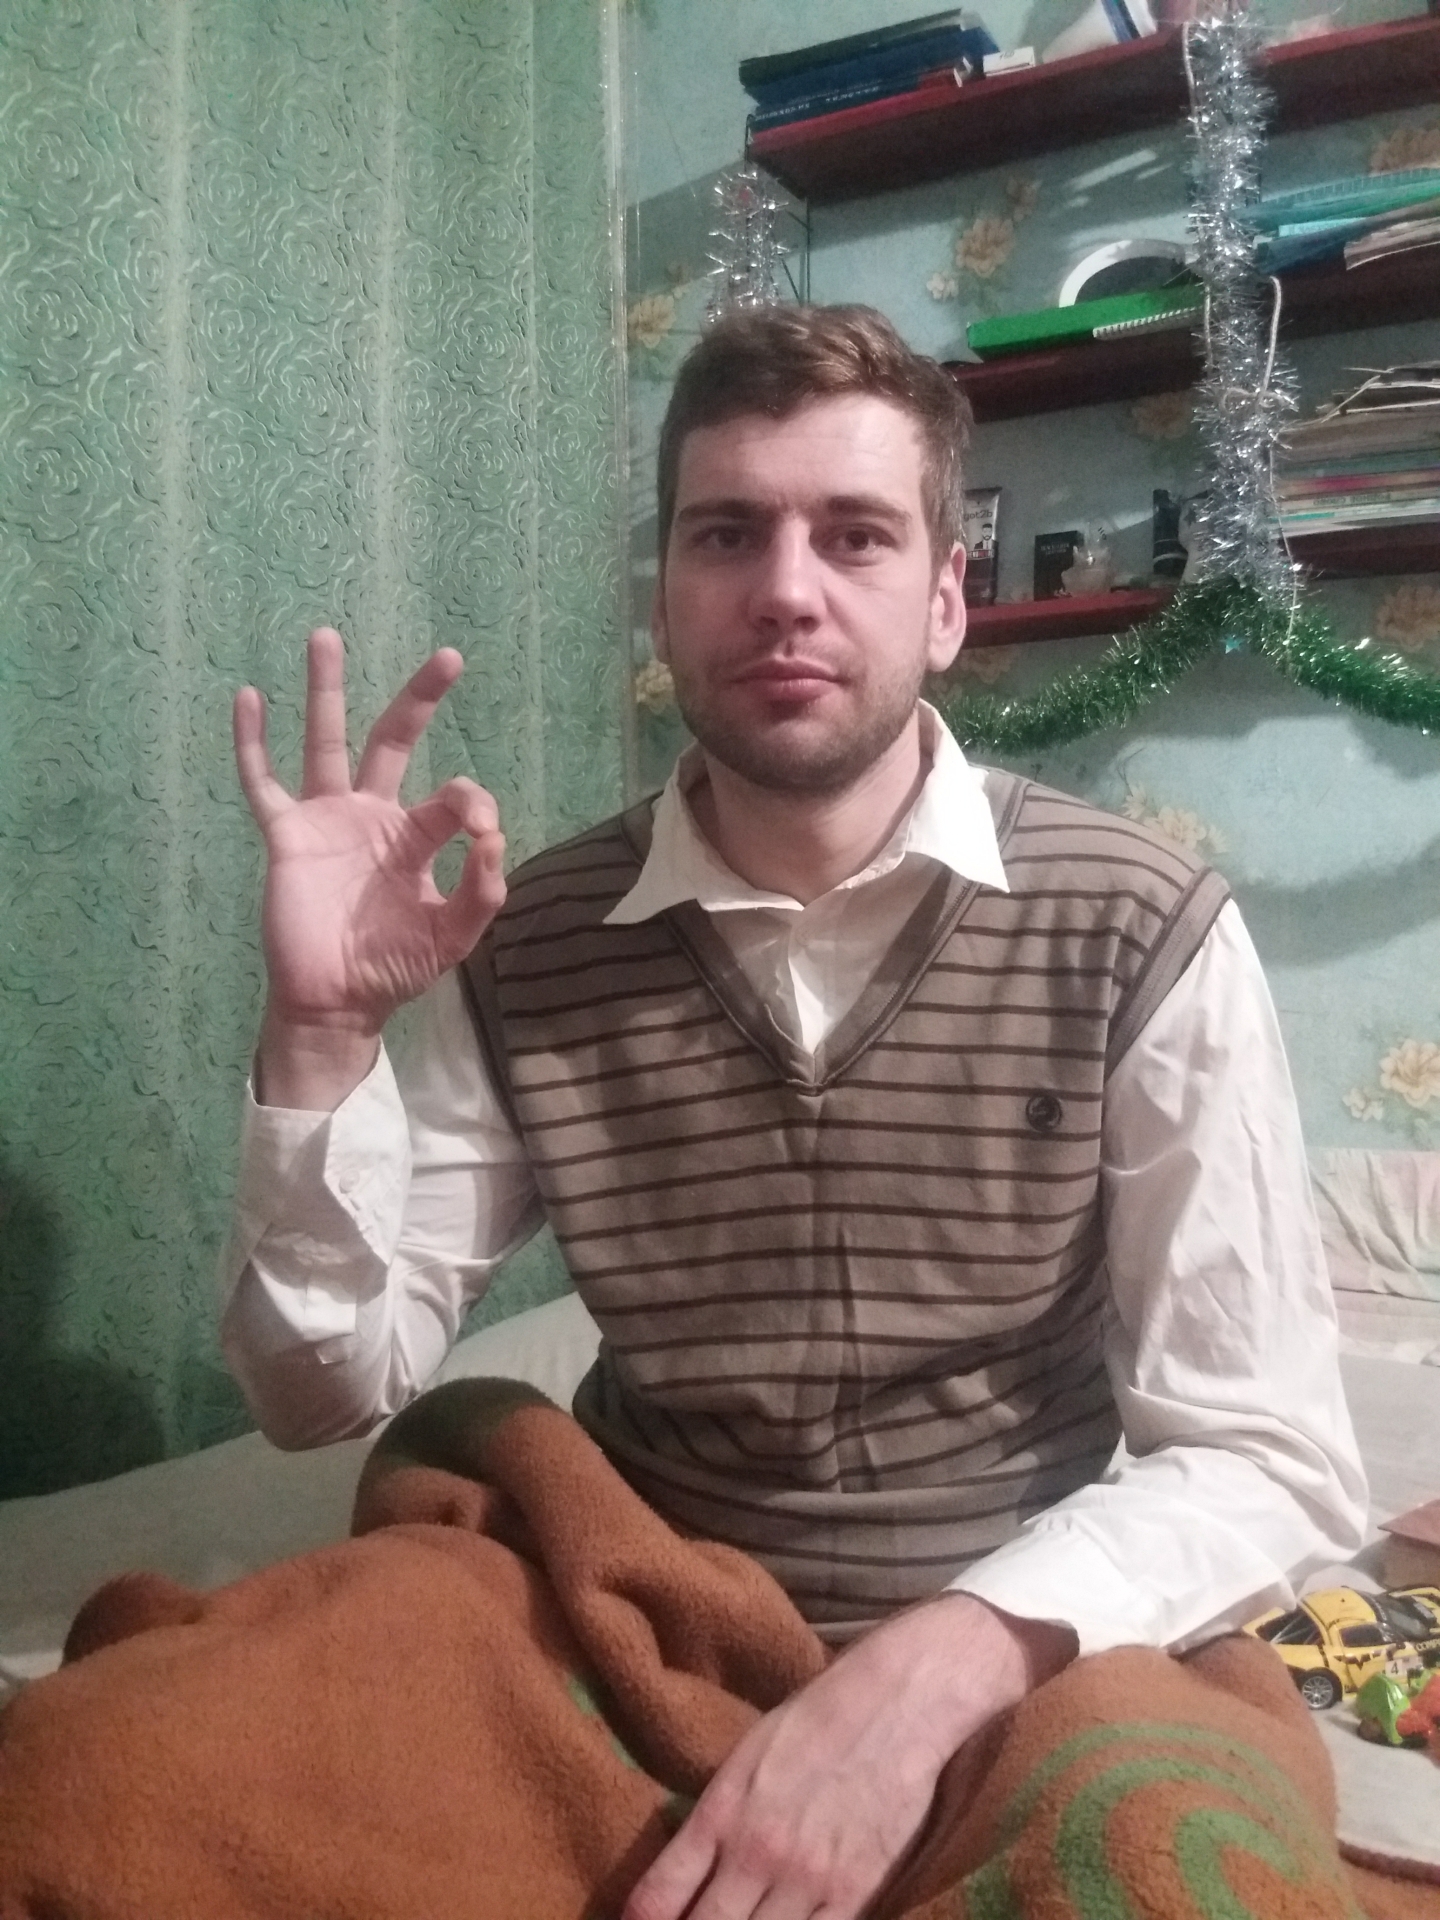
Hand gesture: ok